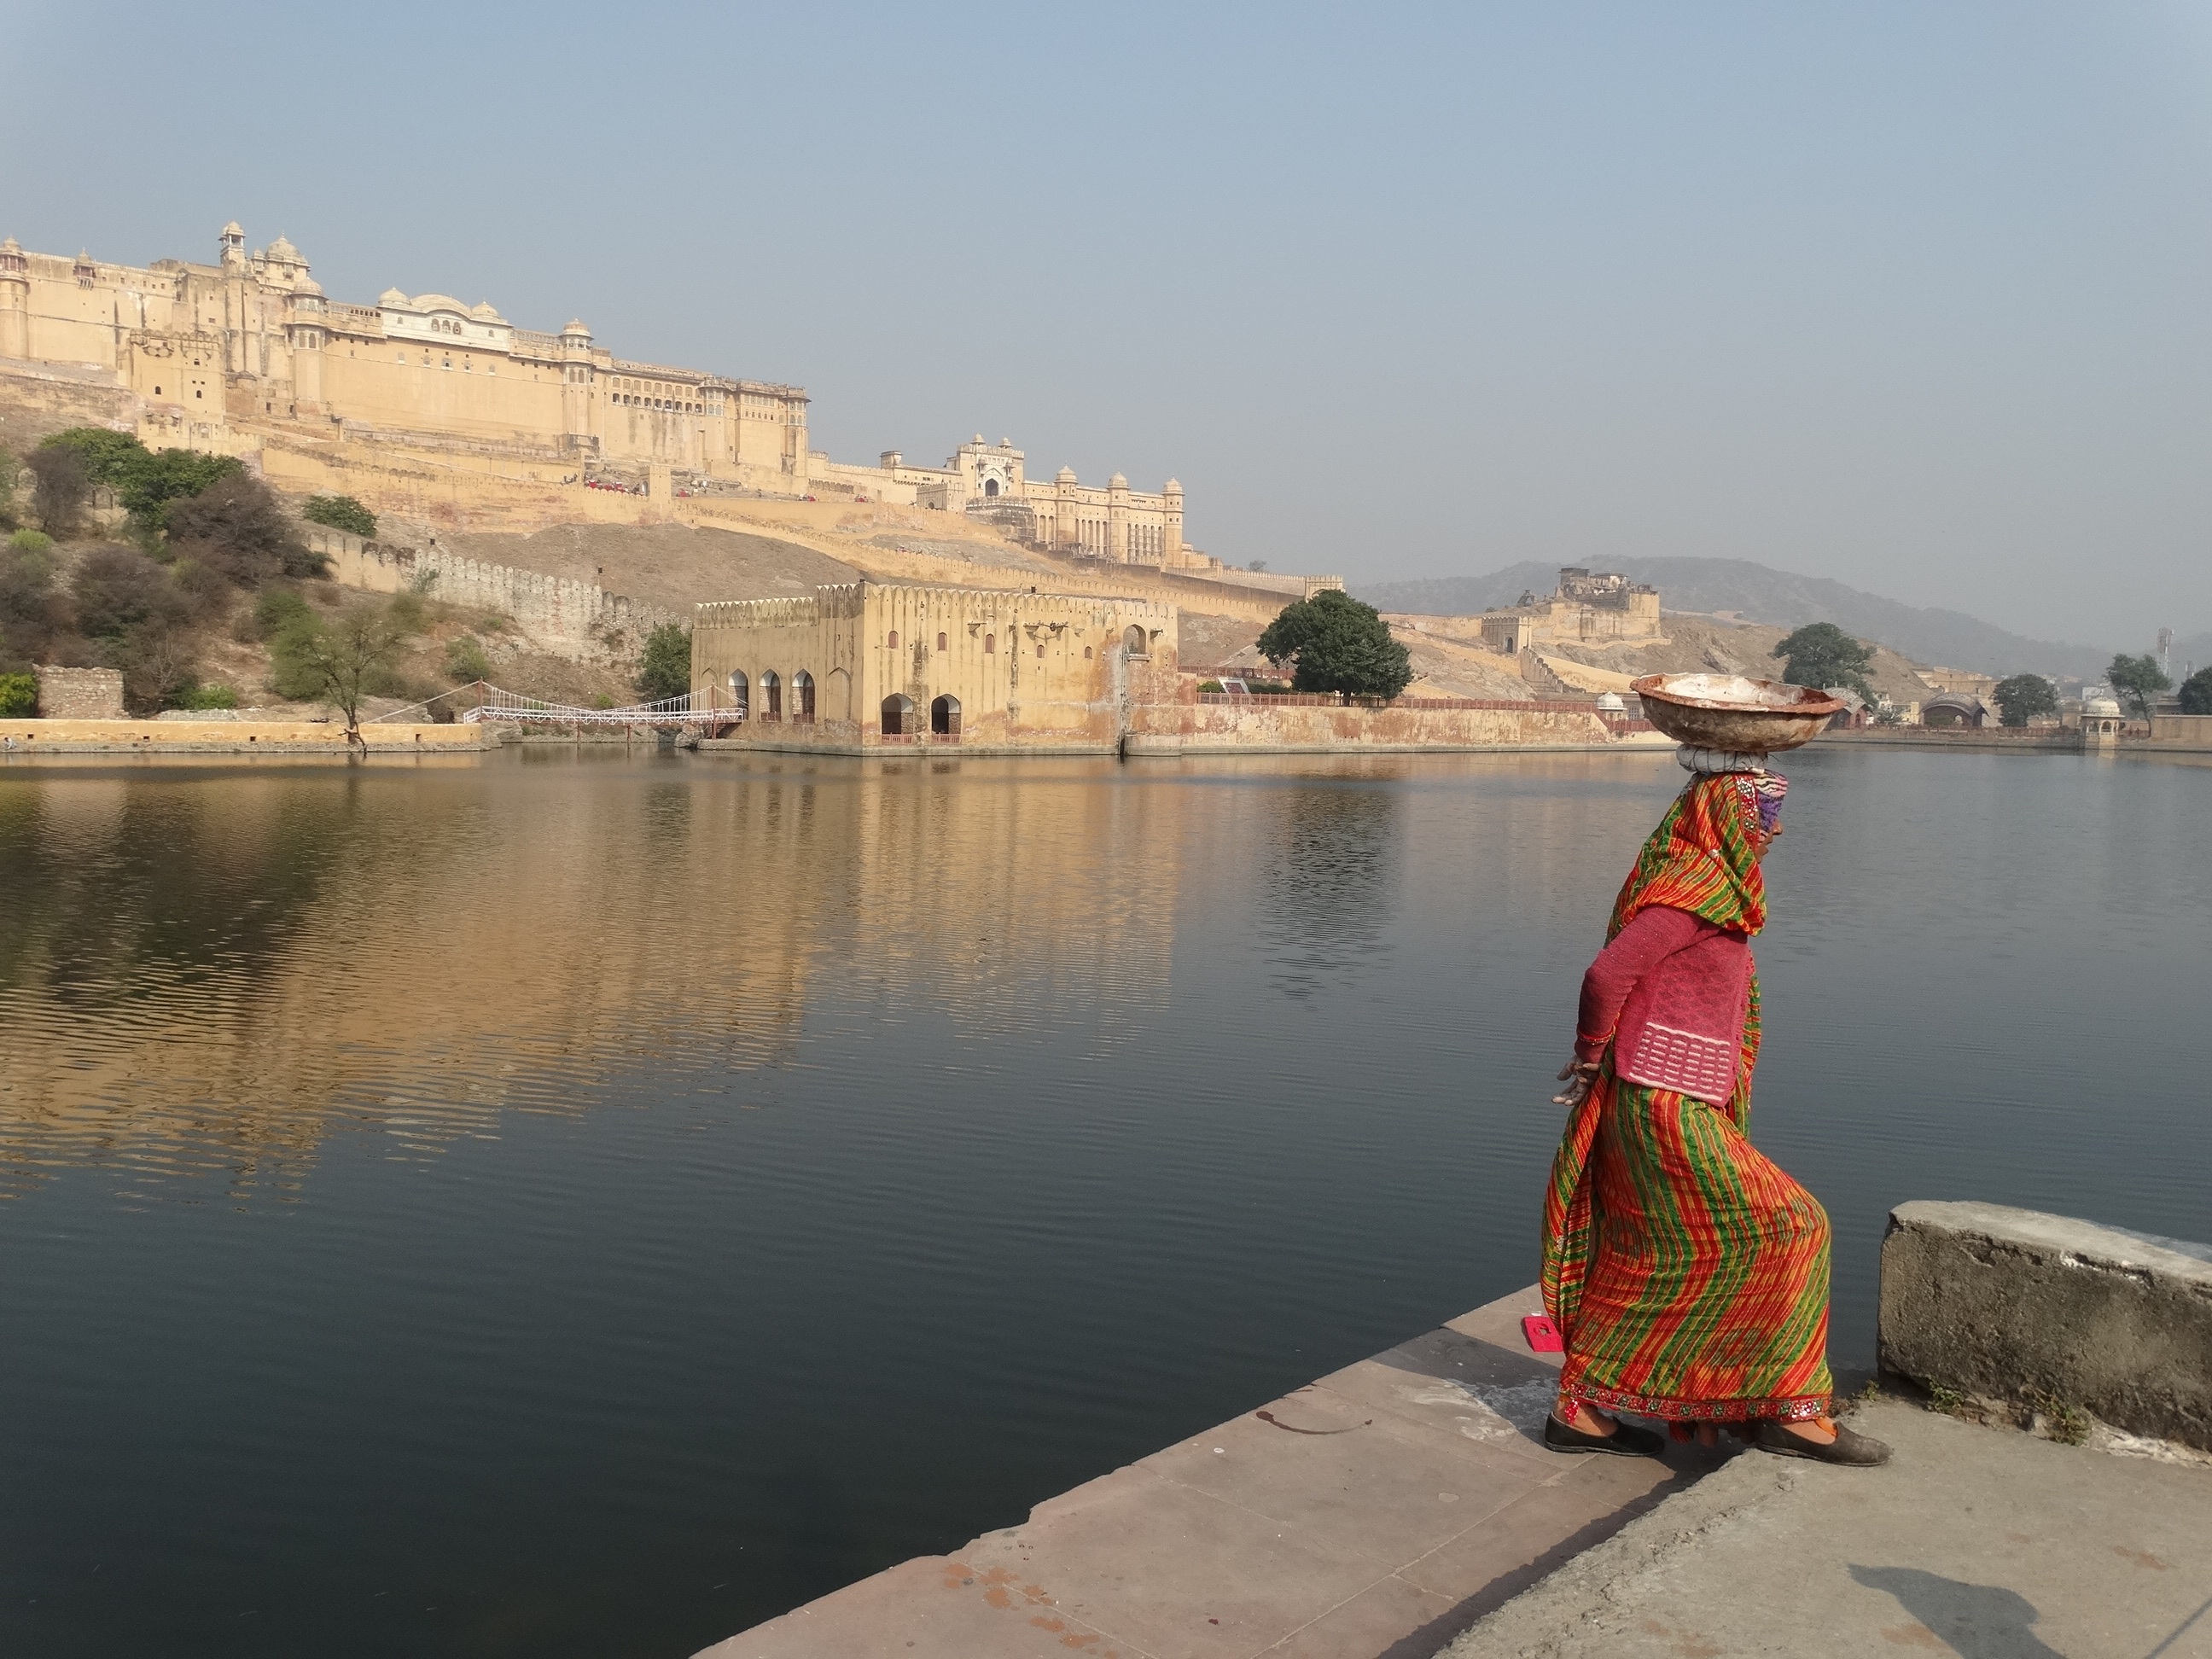
sea, water, boat, lake, river, vacation, travel, vehicle, bay, reservoir, tourism, waterway, body of water, temple, boating, india, jaipur